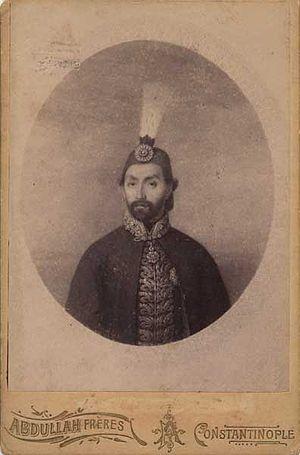
Les Abdullah Frères — un groupe de trois frères, formé de Vichen, Hovsep et Kevork Abdullahian — sont des photographes ottomans d'origine arménienne ayant acquis une renommée internationale durant la période de fin de l'Empire ottoman. Ils prenaient des photos de vues panoramiques et d'individus célèbres, dont notamment des sultans ottomans. La plupart de leurs photographies sont de style orientaliste et ont été prises dans l'Empire ottoman.